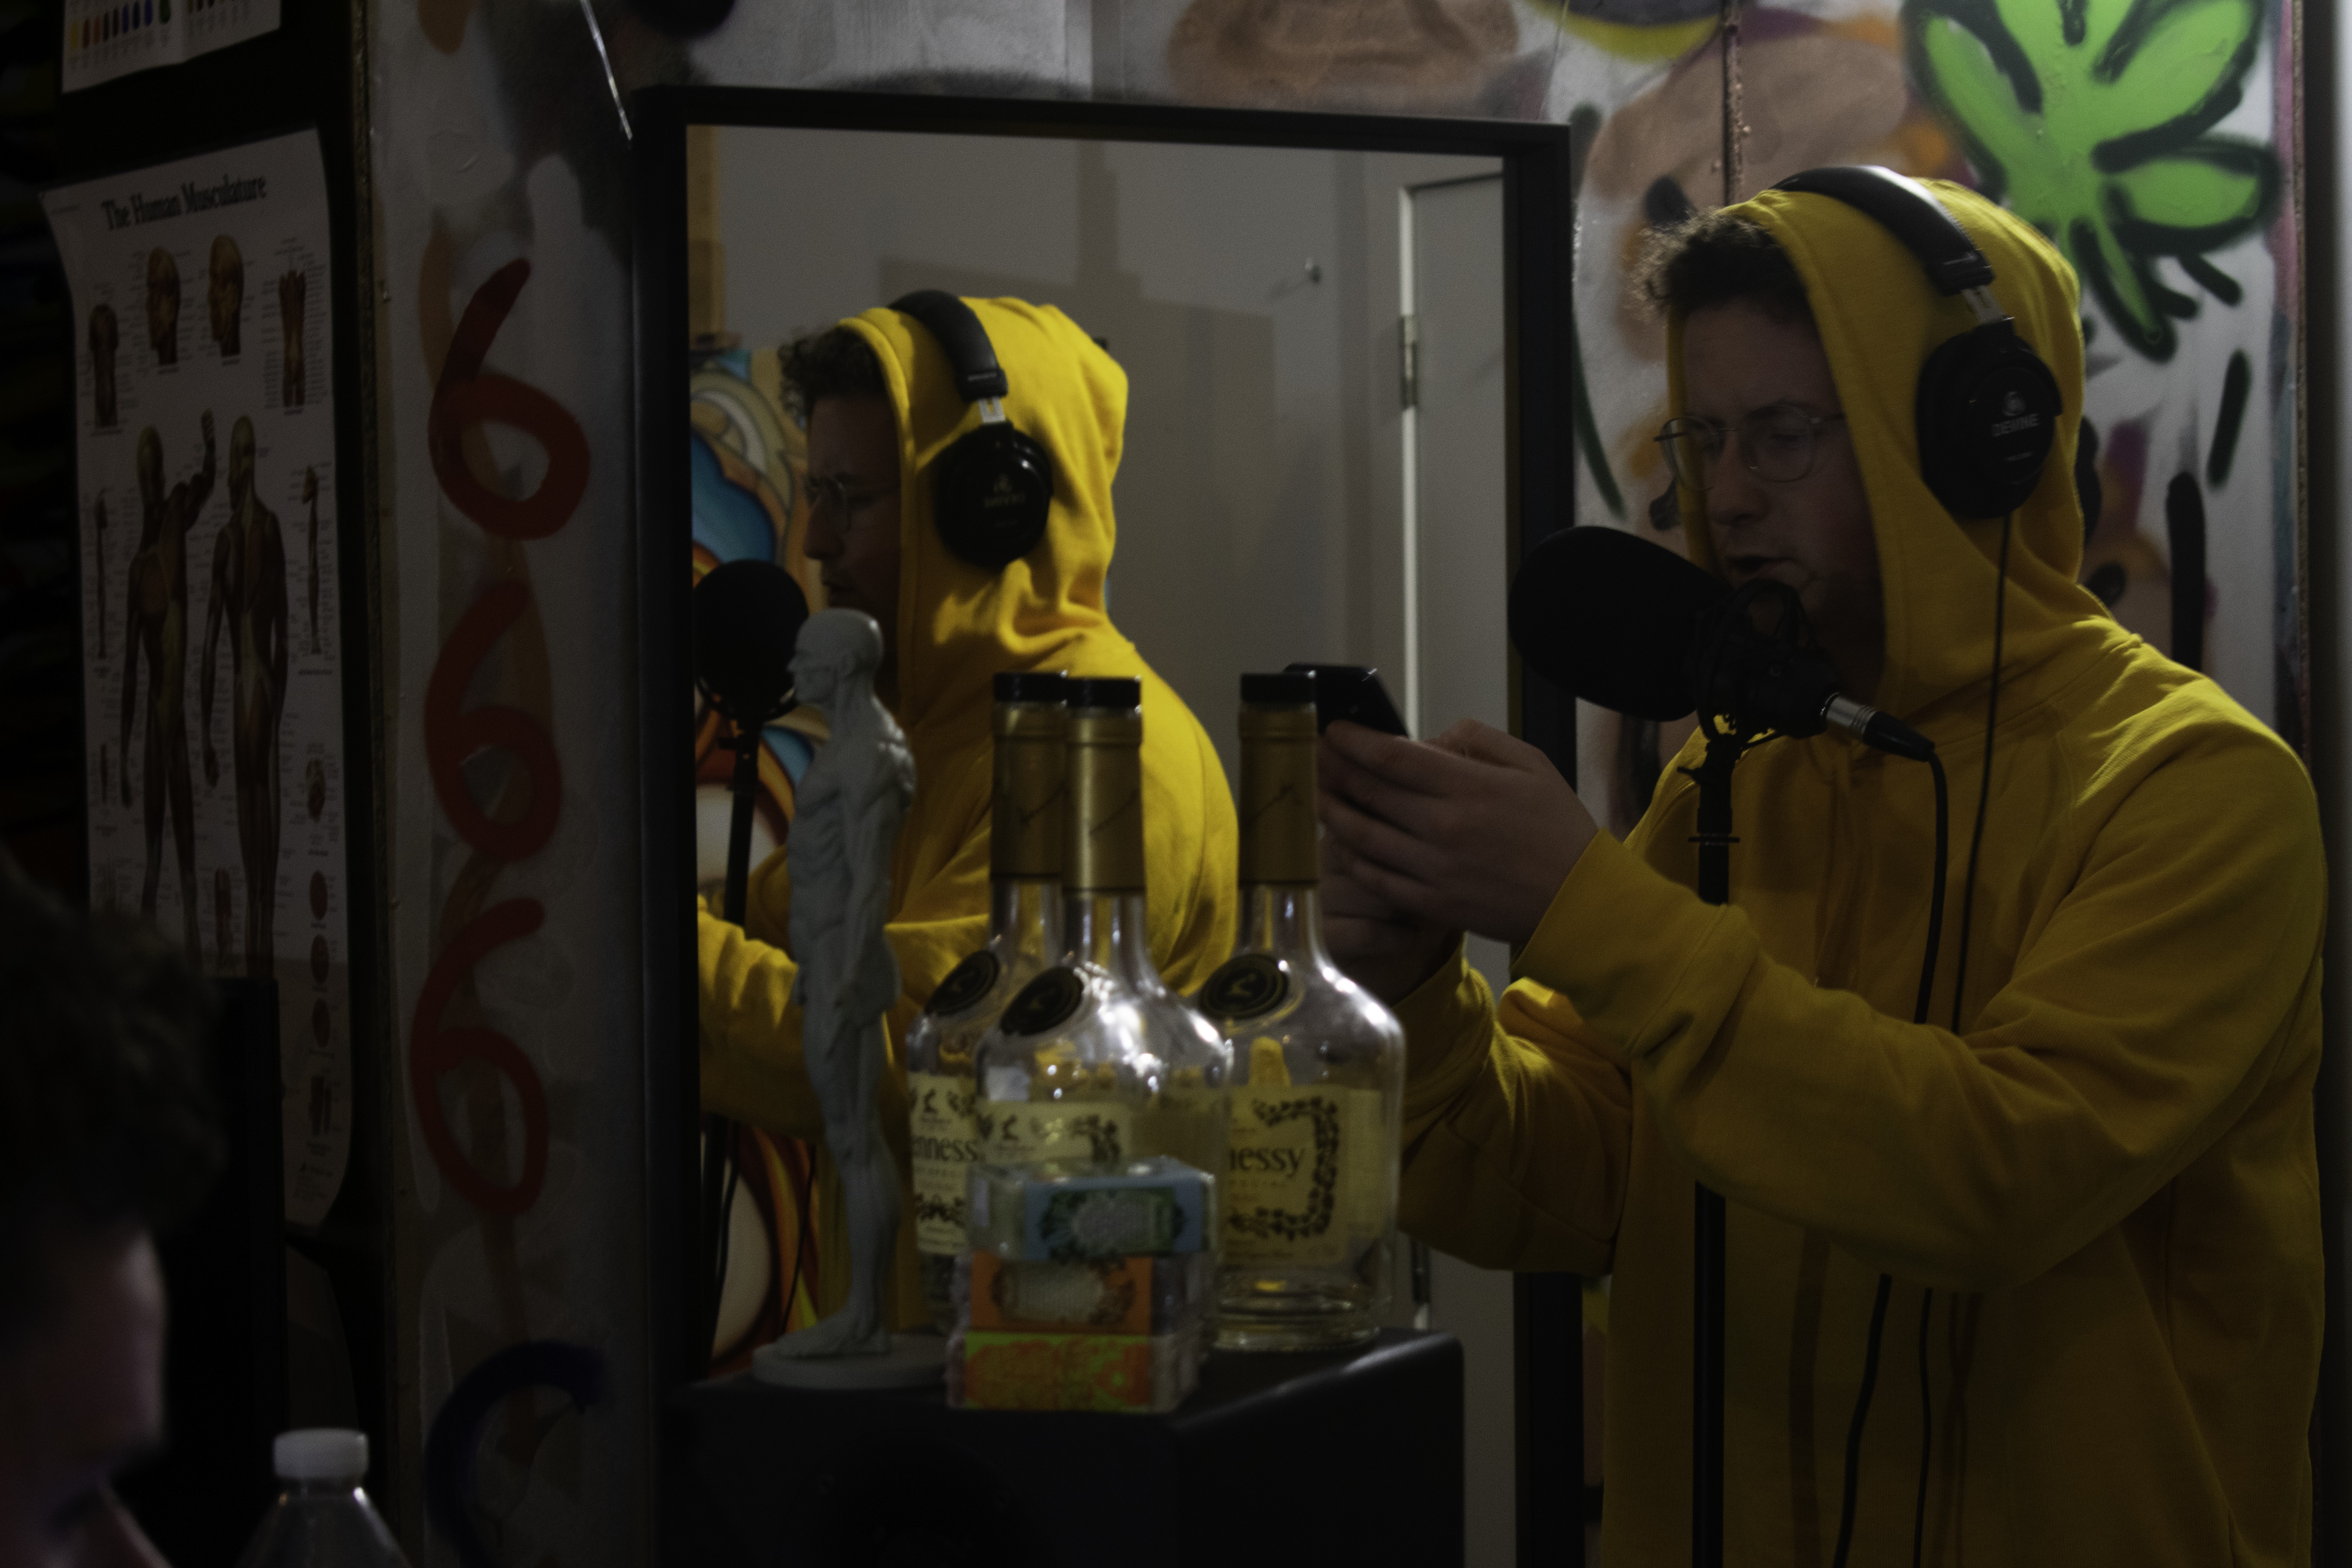
Brecht, Corbeel, illustration, art, work, photography, outside, inside, light, composition, national, nature, color, colour, design, popular, tree, france, belgium, germany, italy, brussels, Brecht Corbeel, decoration, props, concept art, photobashing, reference, blog, people, panda, yellow, personal protective equipment, headgear, hazmat suit, costume